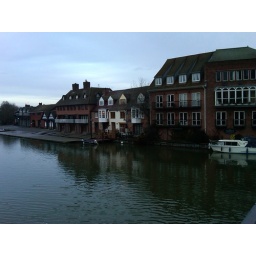
Boat houses in Eaton along the Thames, taken from the foot bridge between Eaton and Windsor. Windsor, U.K., Winter 2010.